Against All Enemies

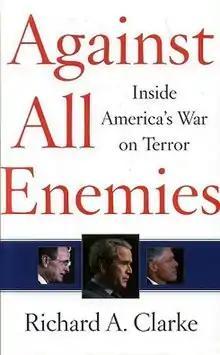
First edition

Against All Enemies: Inside America's War on Terror is a 2004 award-winning book by former U.S. chief counter-terrorism advisor Richard A. Clarke, criticizing past and present presidential administrations for the way they handled the War on Terrorism. The book focused much of its criticism on President George W. Bush, charging that he failed to take sufficient action to protect the country in the elevated-threat period before the September 11 attacks and for the 2003 invasion of Iraq, which Clarke feels greatly hampered the War on Terrorism. The book's title comes from the oath of office taken by all U.S. federal officials (except the President), in which they promise to defend the Constitution "against all enemies, foreign and domestic."